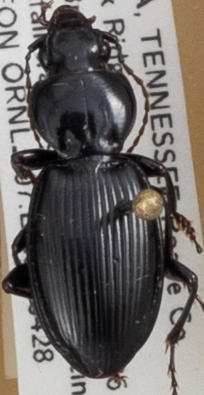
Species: Cyclotrachelus fucatus
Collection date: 2021-04-28
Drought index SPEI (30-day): -0.97
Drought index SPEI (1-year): -0.048
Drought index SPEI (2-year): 2.09